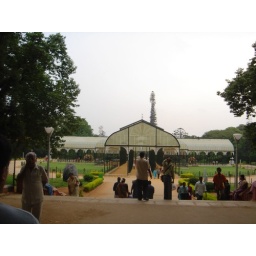
Famous glass house at the gardens in Bangalore.